A Rocket to the Moon

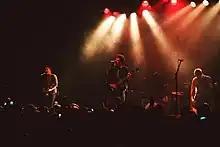
A Rocket to the Moon performing in 2011

A Rocket to the Moon (commonly abbreviated as ARTTM) was an American rock band formed during 2006 in Braintree, Massachusetts, United States, by Nick Santino, lead vocalist and rhythm guitarist. Guitarist and backup vocalist Justin Richards (also of Brighten), bassist and backup vocalist Eric Halvorsen, and drummer Andrew Cook eventually joined the band, forming the final member lineup. The band has released three albums overall, two through Fueled by Ramen. Their debut studio album, "Your Best Idea", was released on December 26, 2006. Their second studio album, "On Your Side", was released on October 13, 2009. "Wild & Free" was released as their third studio album on March 26, 2013. In 2013, the group split up, but returned for a one-off performance in 2017.